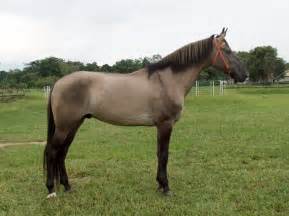
Label: cavallo